Media activism

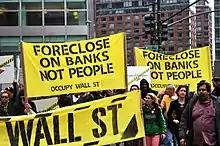
Protestors as a part of the occupy wall street movement

The Occupy Wall Street movement, which began during the fall of 2011, is another instance were social media largely contributed to the efforts of the initiative. It was a people powered movement beginning September 17, 2011 in Liberty Square in Manhattans financial district. As Occupy Wall Street sprang up in parks and under tents, one of the main issues the protesters pushed was economic inequality. Then with the winter pressing forward the police swept the protesters away. All across the country the crowds began to thin and enthusiasm diminished, and eventually the movement all but dissolved. The catch phrase that became well known by the occupants was "We are the 99 percent." The 99 percent were referred to as the lower-income people that are struggling to make a change. This was in contrast to the 1% who were well off financially and were in control of social, political and economic levers of powers. From here it spread to cities all over the United States, and globally. The movement came about because of the popular uprisings in Tunisia and Egypt. Its main goal was to fight against the unequal income gap and the corrupting influence of money. Although many people believed that the movement disappeared, it has instead evolved into a variety of different causes. One of Occupies largest unrecognized victories is the drive for a higher minimum wage. The occupy protests helped to motivate workers in the fast food industry in New York City to walk off their jobs in November, 2012, triggering national movement to raise the minimum wage to $15 an hour. This march in New York helped lead the way for tens of thousands of workers who marched in hundreds of cities asking for better paying conditions. Occupy Wall Street protesters capitalized on the tools of social media to spread awareness about the movement, to inform participants about organized meetings, rallies, and events, and to ultimately generate national news and mainstream media attention. Social media handles like Facebook and Twitter were used to bring people from all over to one place for an agreed upon cause. It started off with the small number of people who had the idea. Once the events, rallies and protests began, it gained the attention from mass media. This ultimately created a huge platform for the change these participants yearned for.